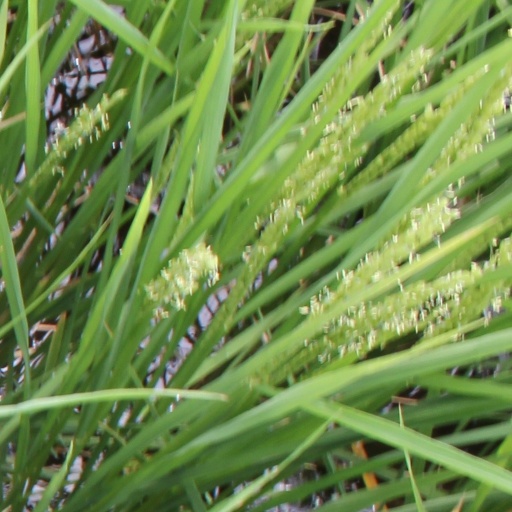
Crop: rice